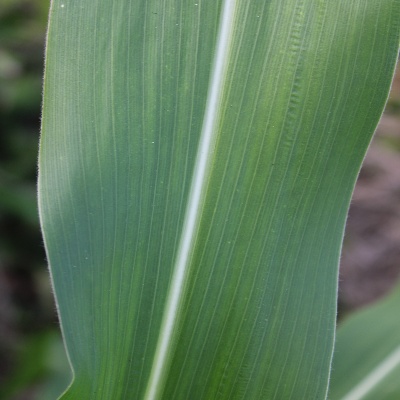
Crop: Maize
Condition: healthy